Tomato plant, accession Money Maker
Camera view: tilt-top (135 deg); turntable rotation: 60 degrees
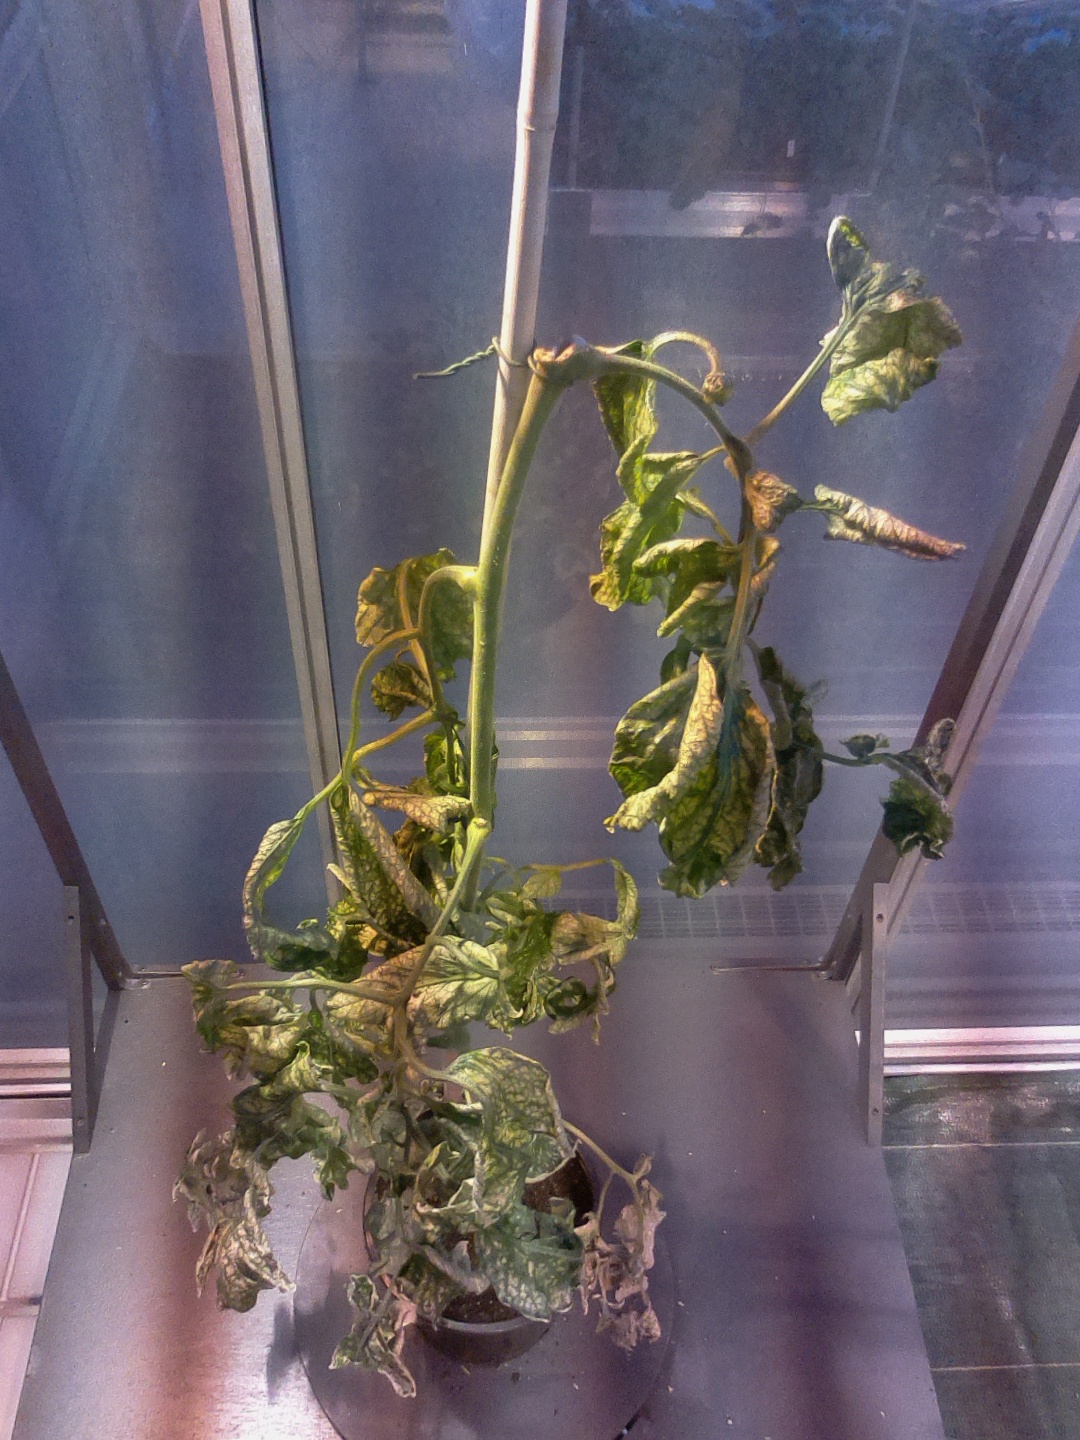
BBCH growth stage 52: 2 inflorescences visible